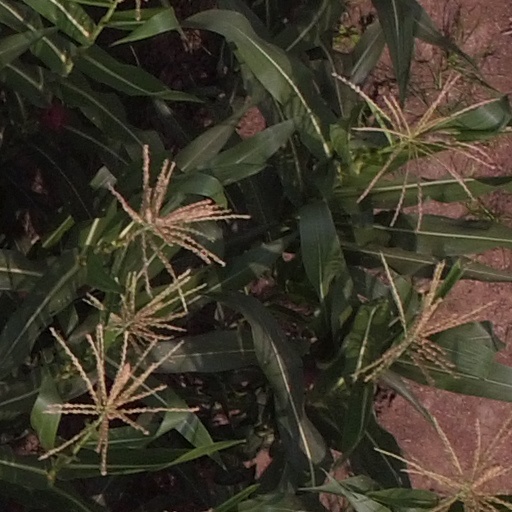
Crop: maize; corn